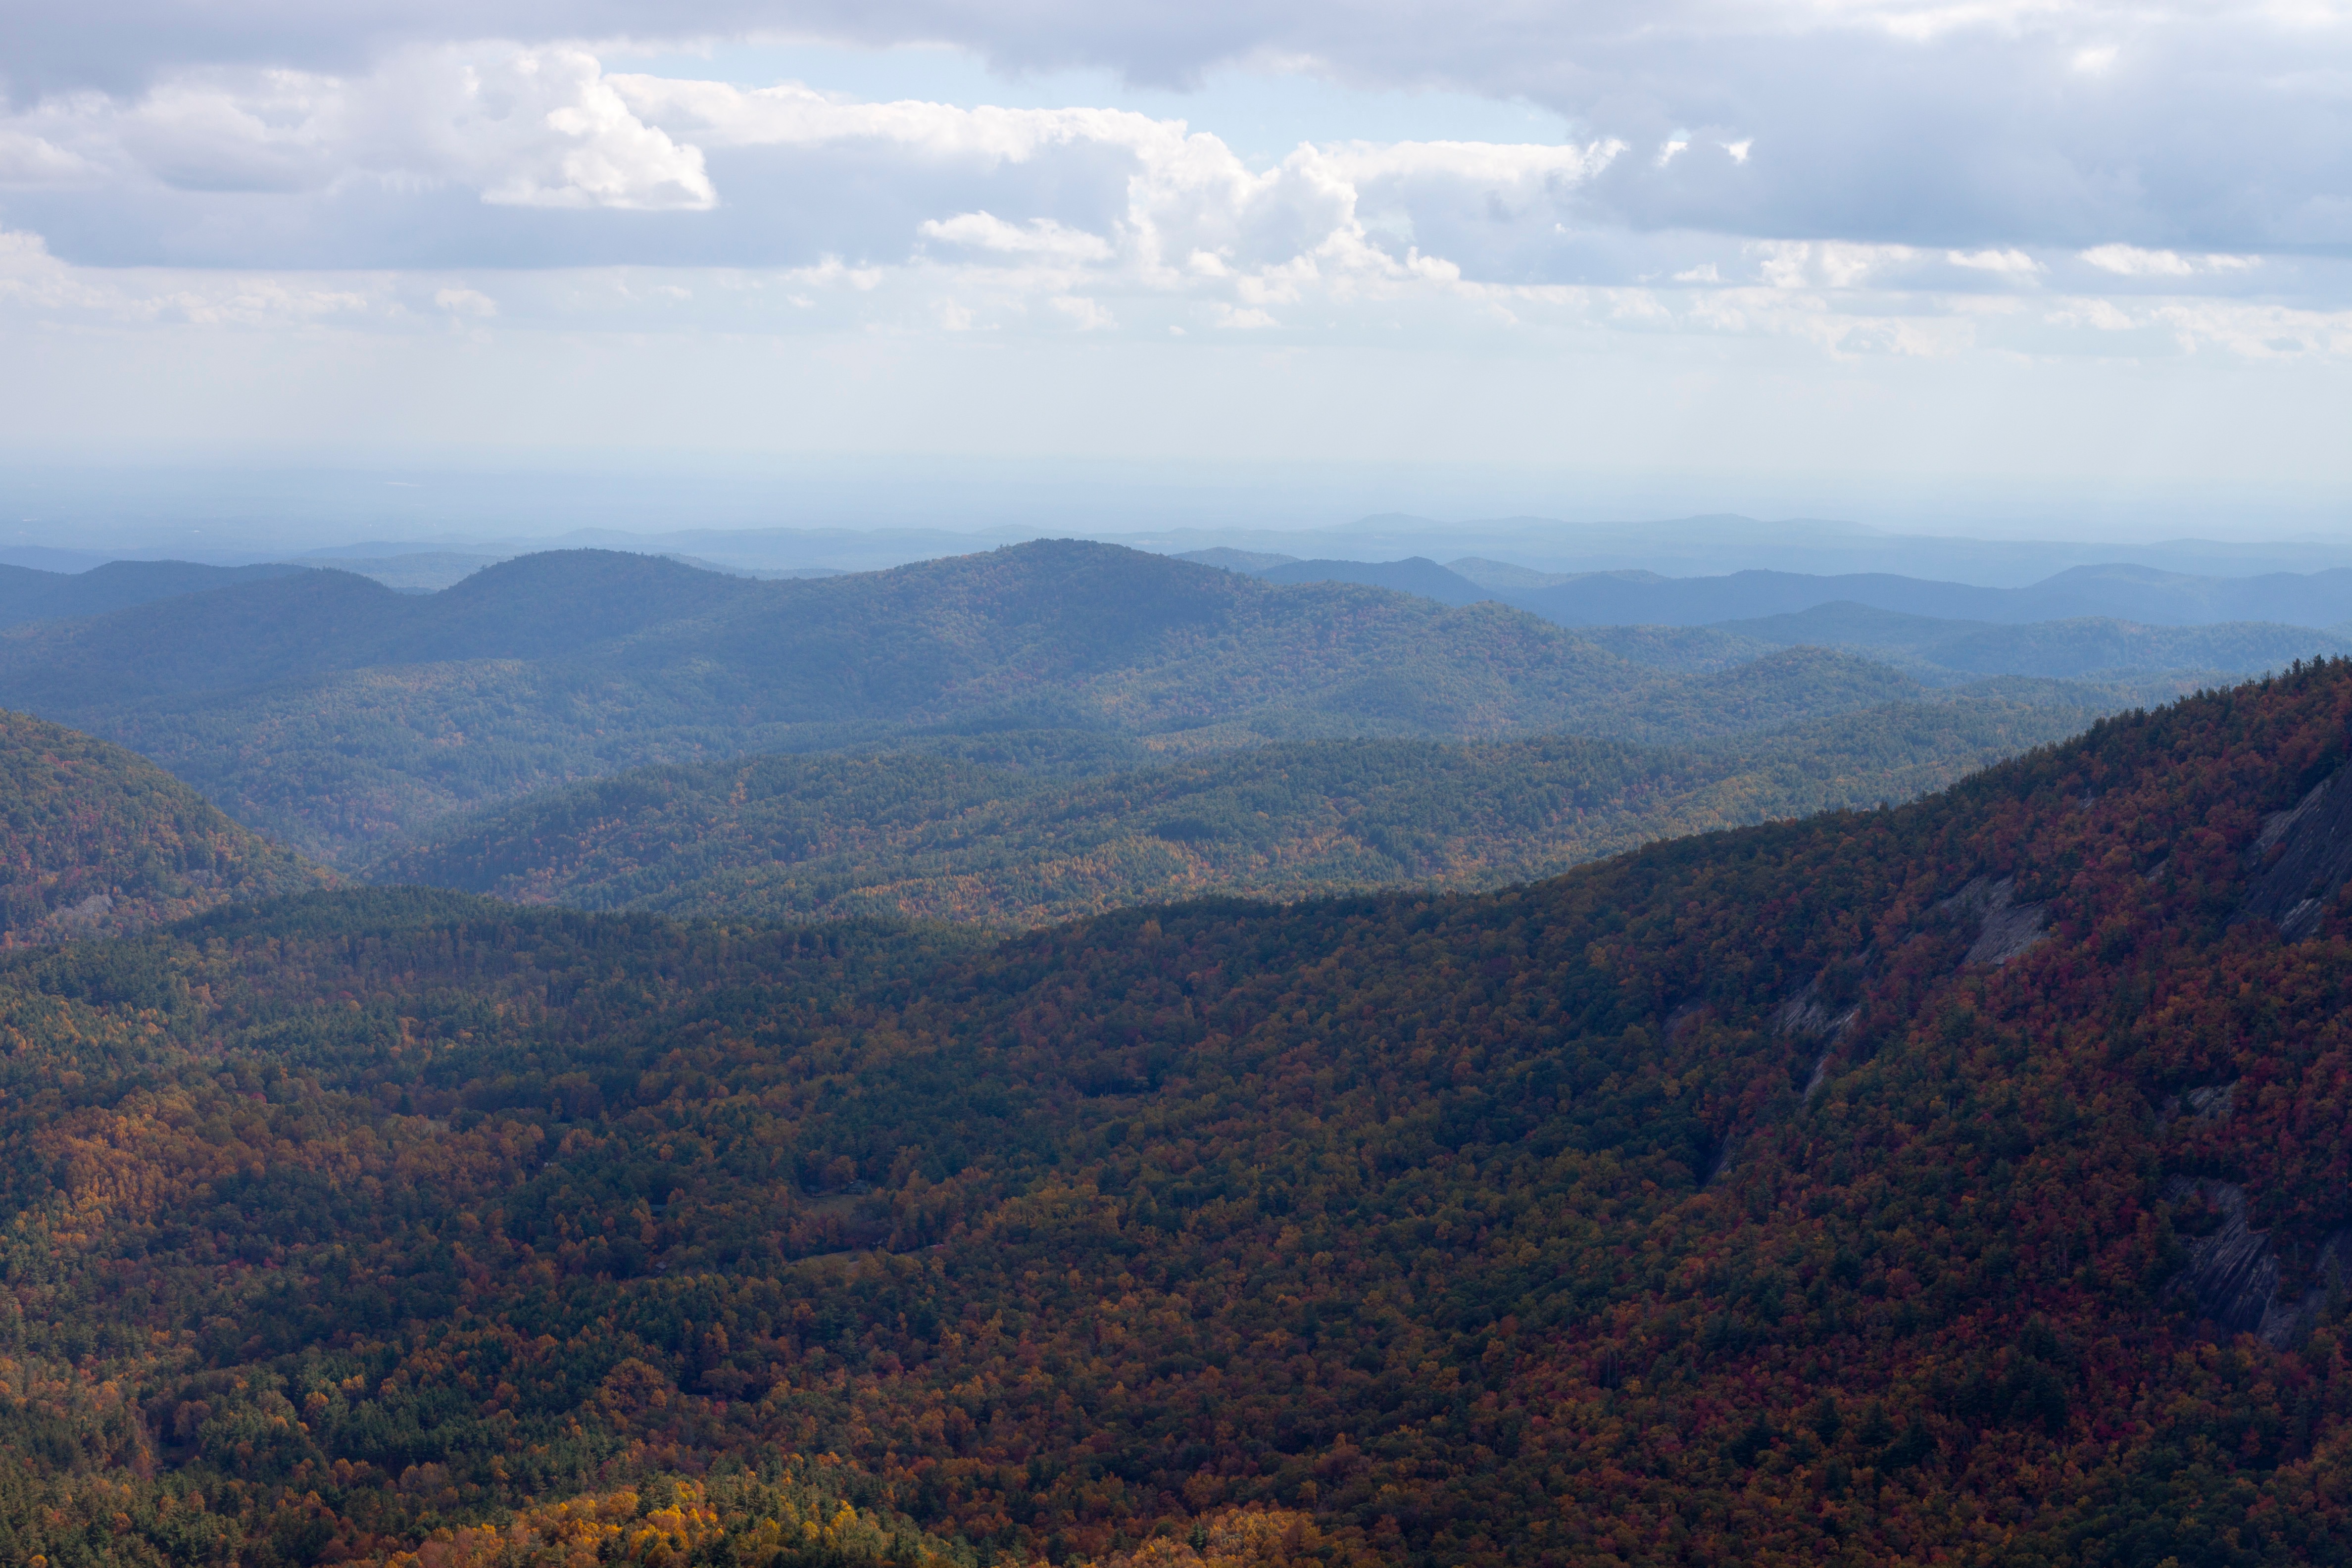
landscape, tree, nature, forest, wilderness, mountain, hill, valley, mountain range, autumn, ridge, summit, plateau, fell, ecosystem, landform, natural environment, geographical feature, atmospheric phenomenon, mountainous landforms